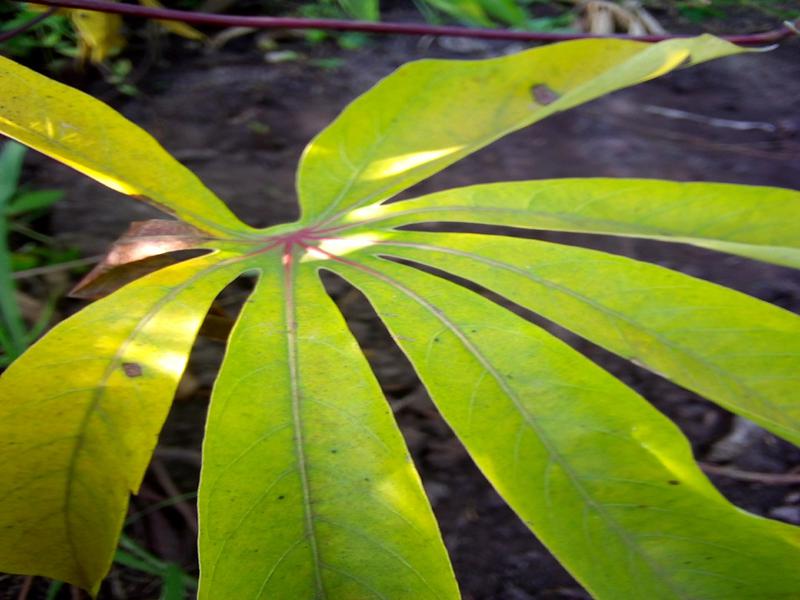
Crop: cassava
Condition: bacterial_blight